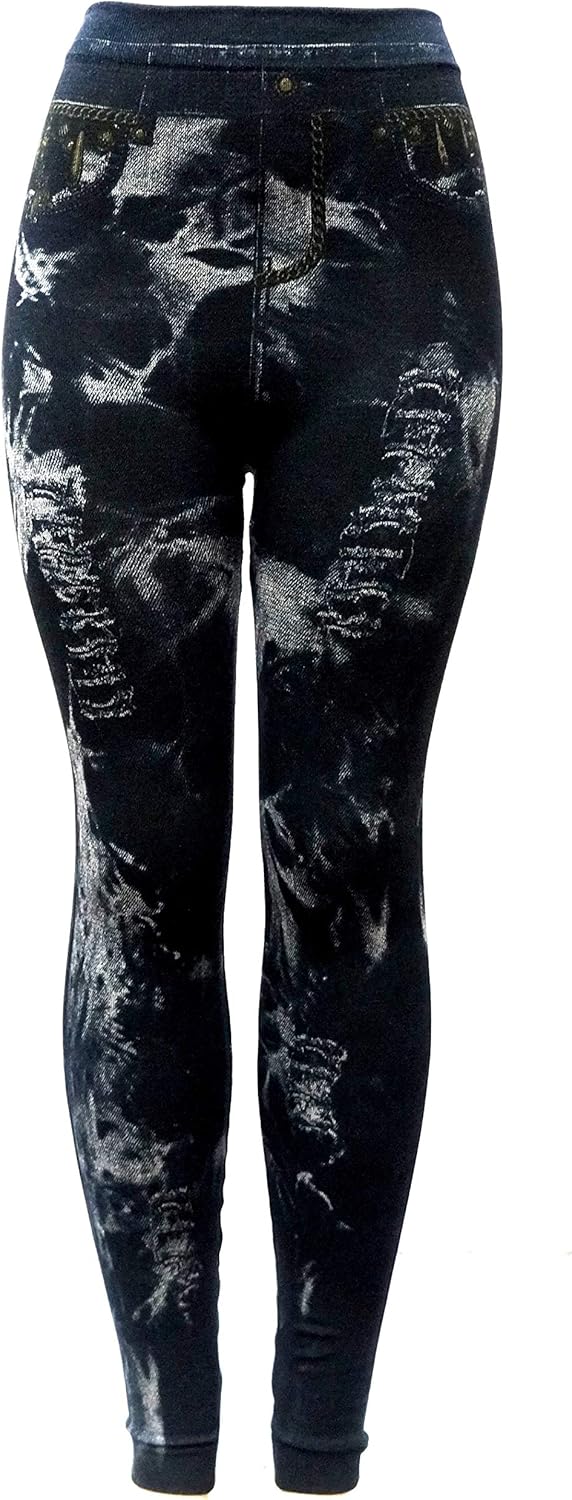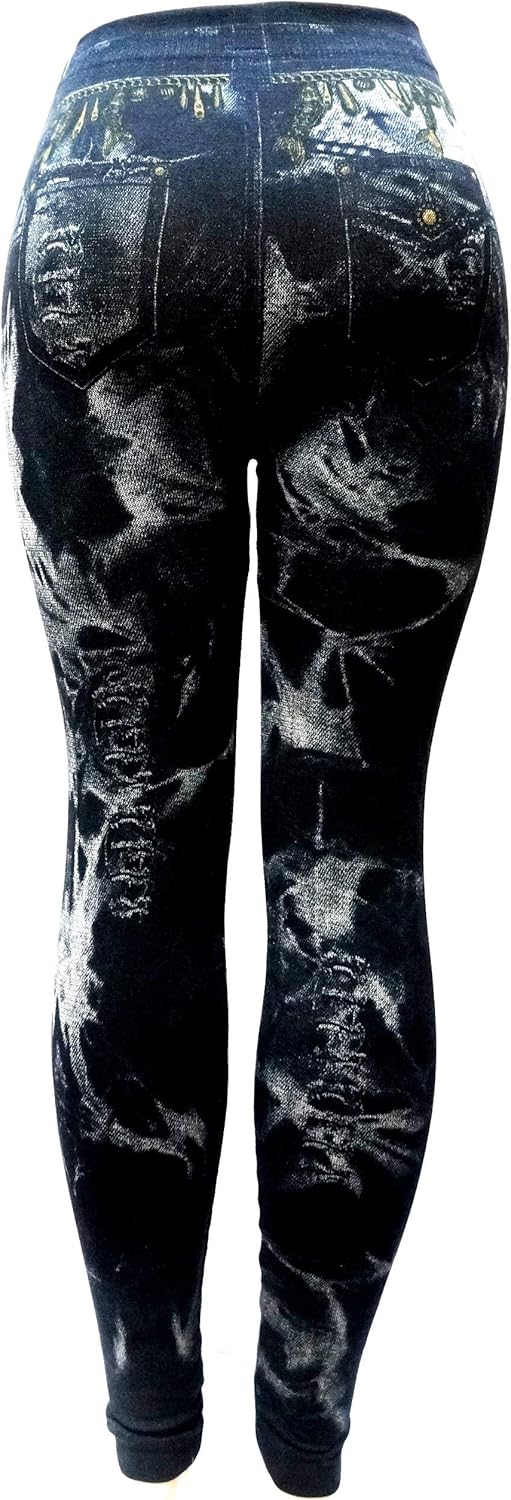
david collection Womens S-M-L Size Leggings/Jeggings Skinny Leg Print Denim Jeans Style ONE Size Black
Category: AMAZON FASHION
Bringing together fit, quality and trends at a superior level david collection stands above the crowd as a premium Leggings Printed Denim Jeans Style brand in its efforts to empower customers with their sexy, comfortable and fashion-forward products at an affordable price-tag. With a broad national and international appeal
Features: 92% Nylon, 8% Spandex | Hand Wash Only | These S-M-L Size Leggings/Jeggings Skinny Leg Printed Denim Jeans Style are ultra comfortable and amazingly versatile | Fabric- 92% NYLON 8% spandex | HAND WASH COLD WATER DO NOT BLEACH HANG OR LINE DRY | COLOR- BLACK ONE SIZE S-M-L | ONE SIZE WOMENS Leggings Denim JEANS Printed Style SKINNY LEG